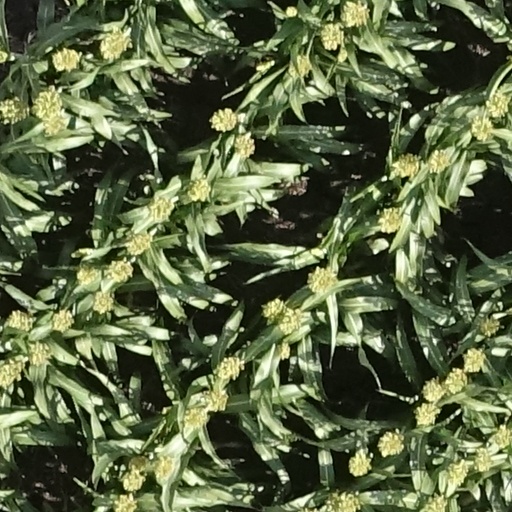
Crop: sorghum